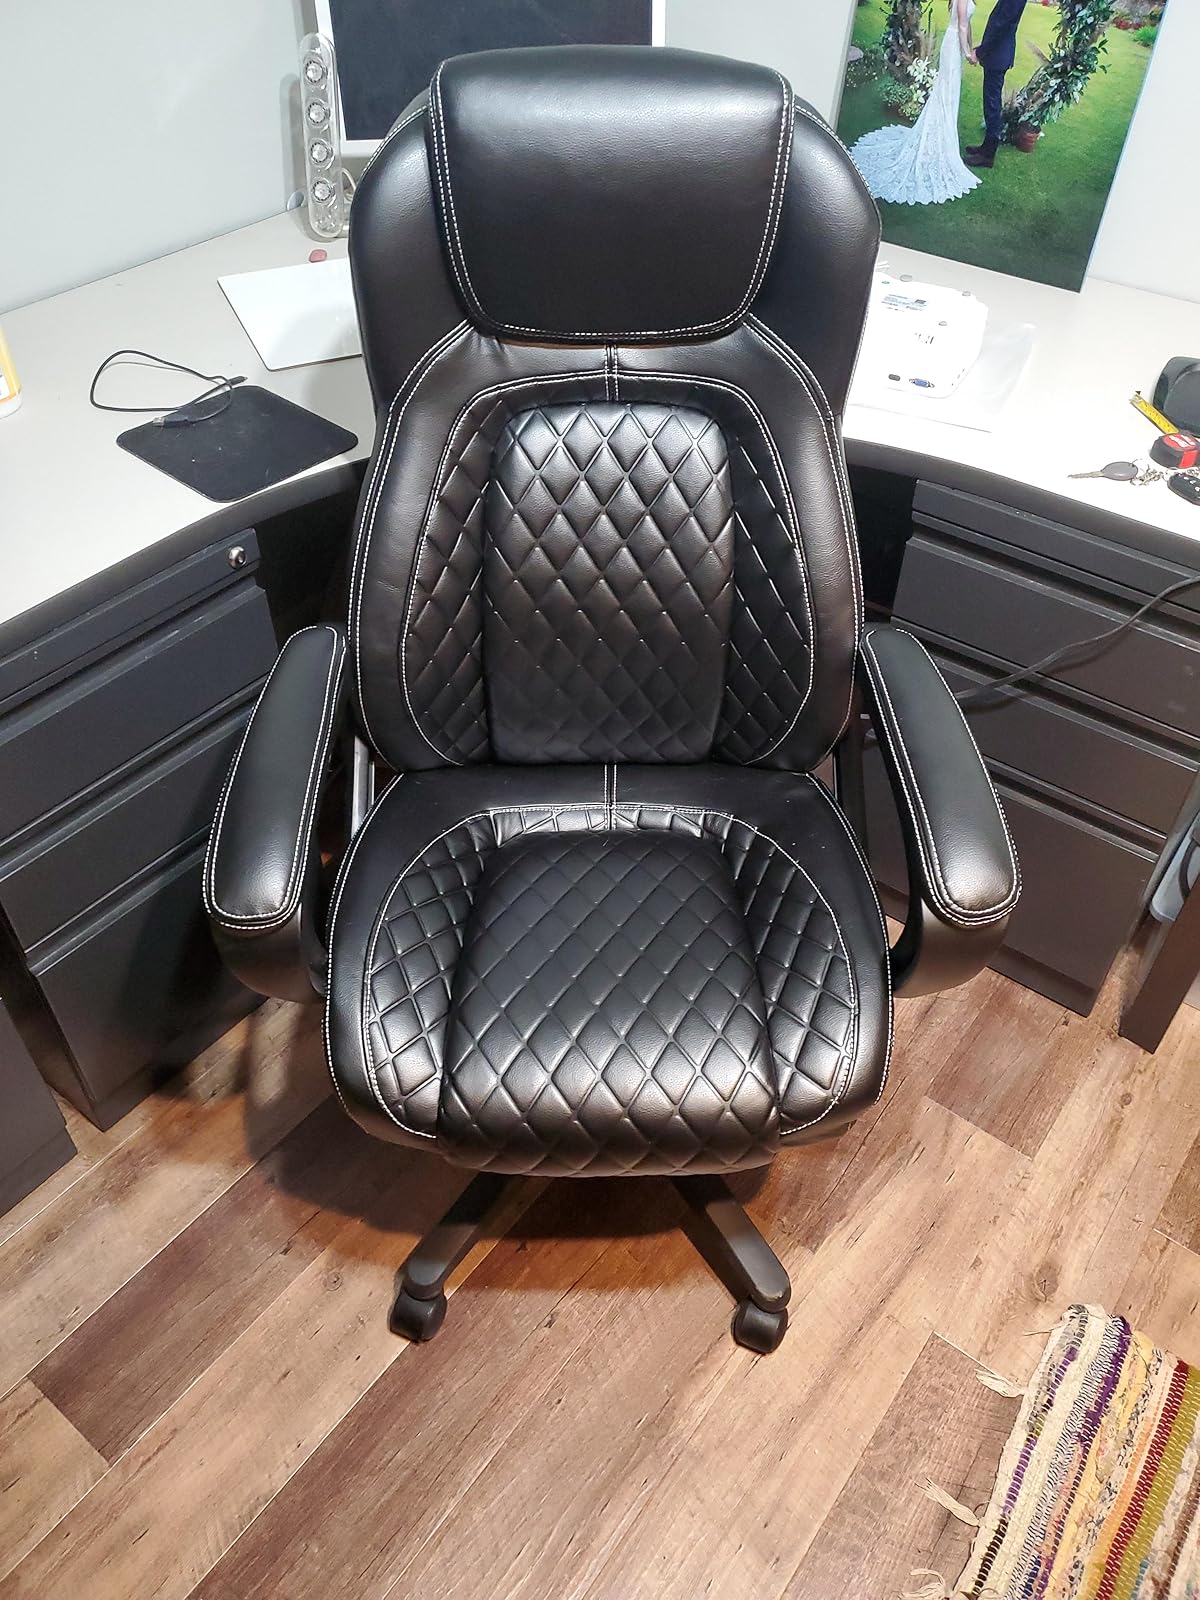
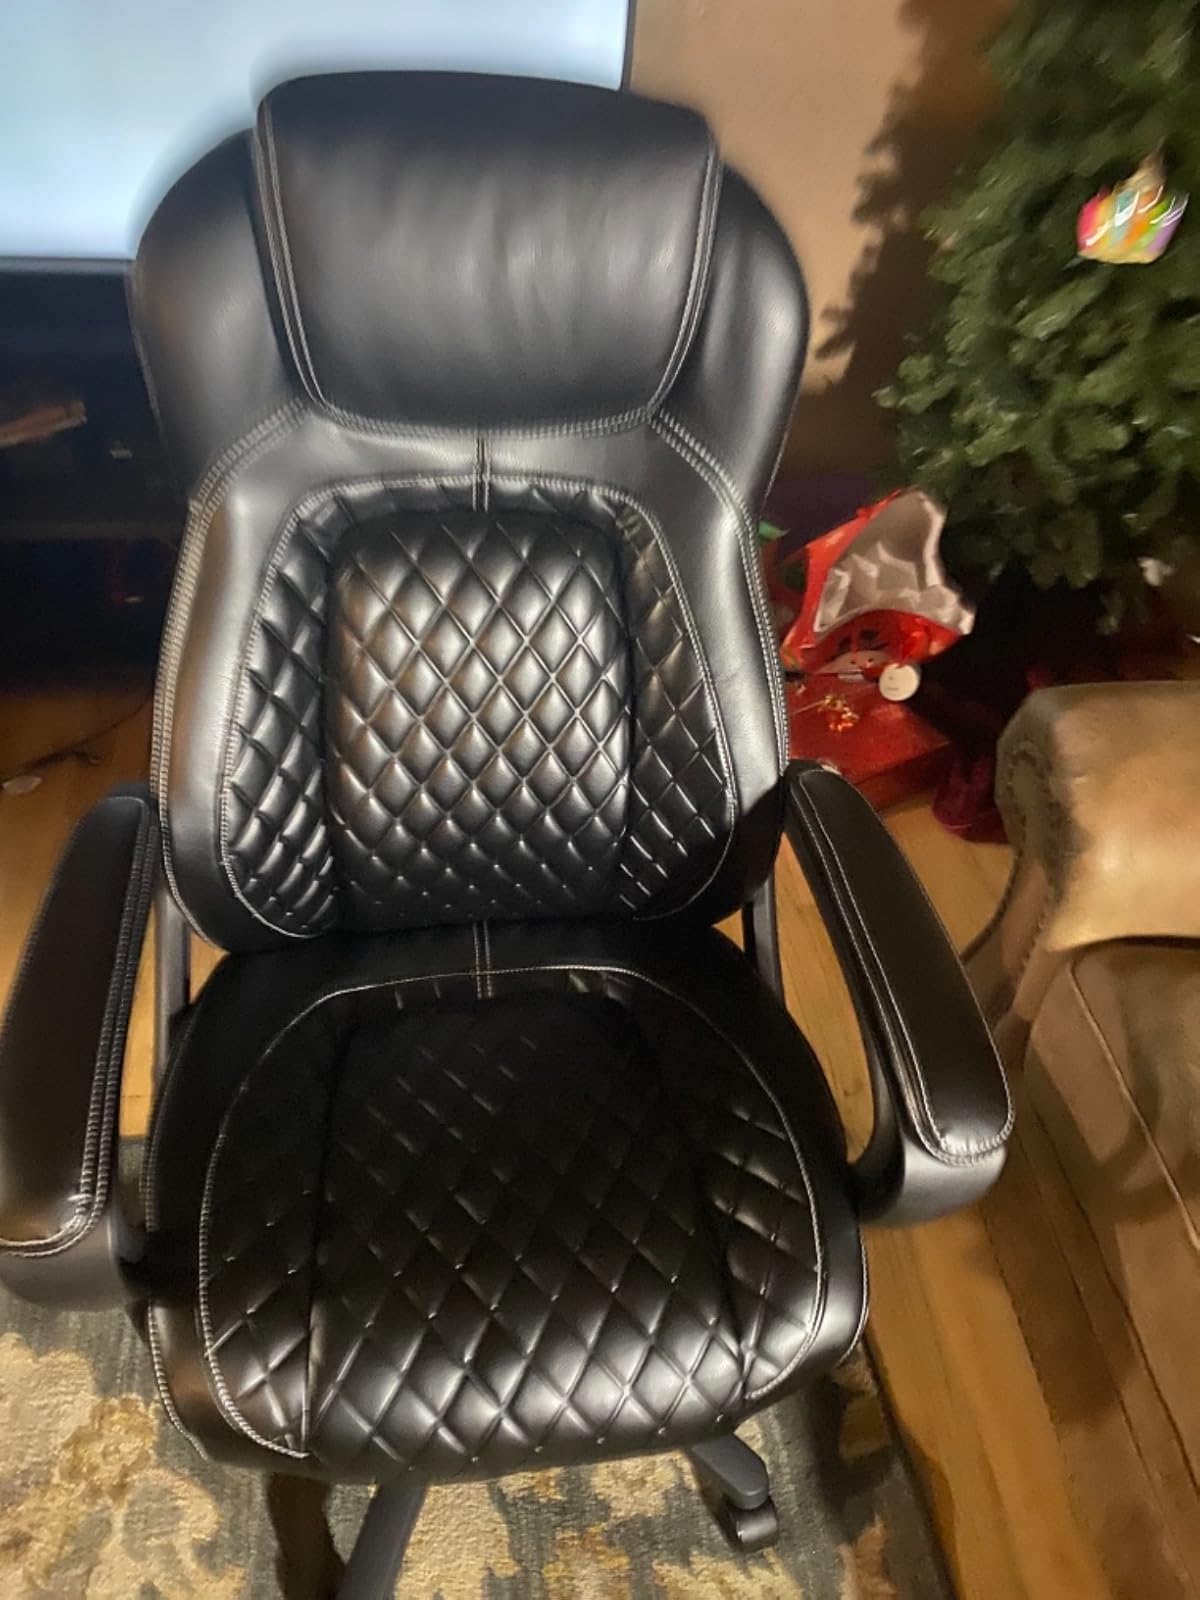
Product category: items_chair
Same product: yes